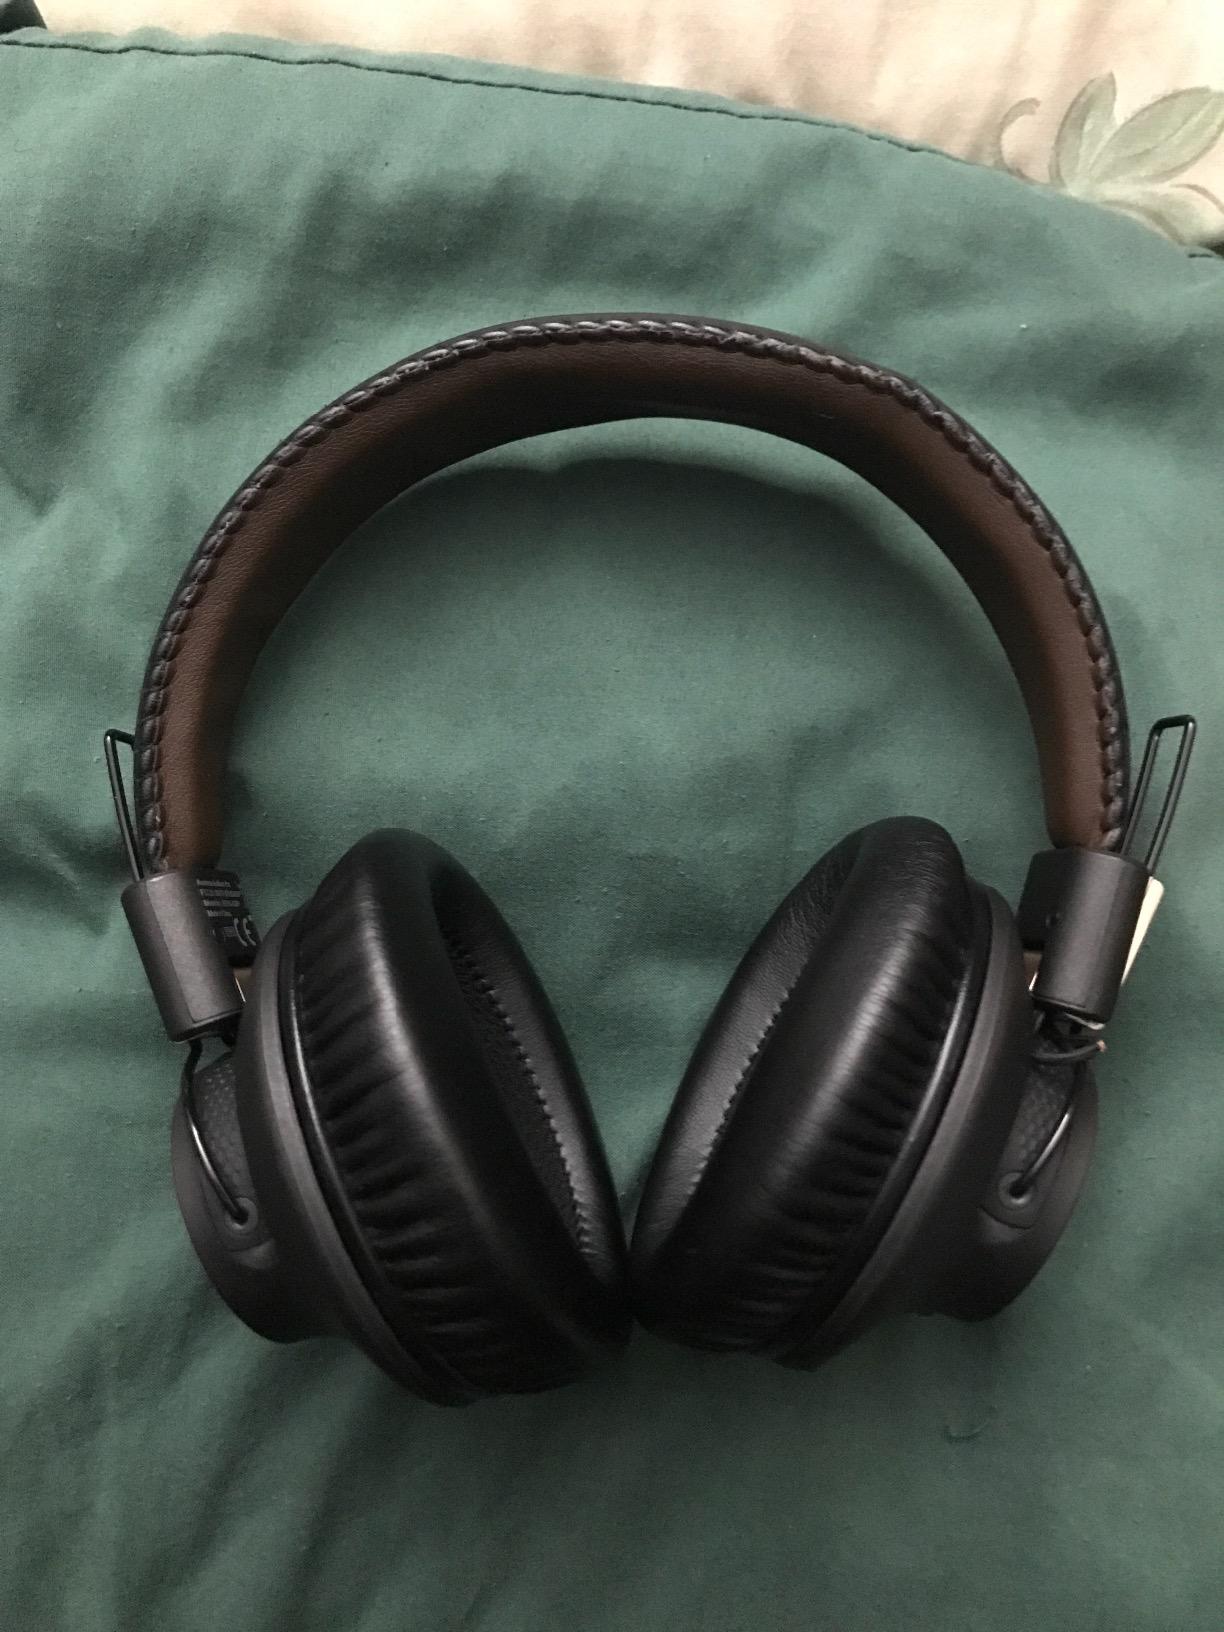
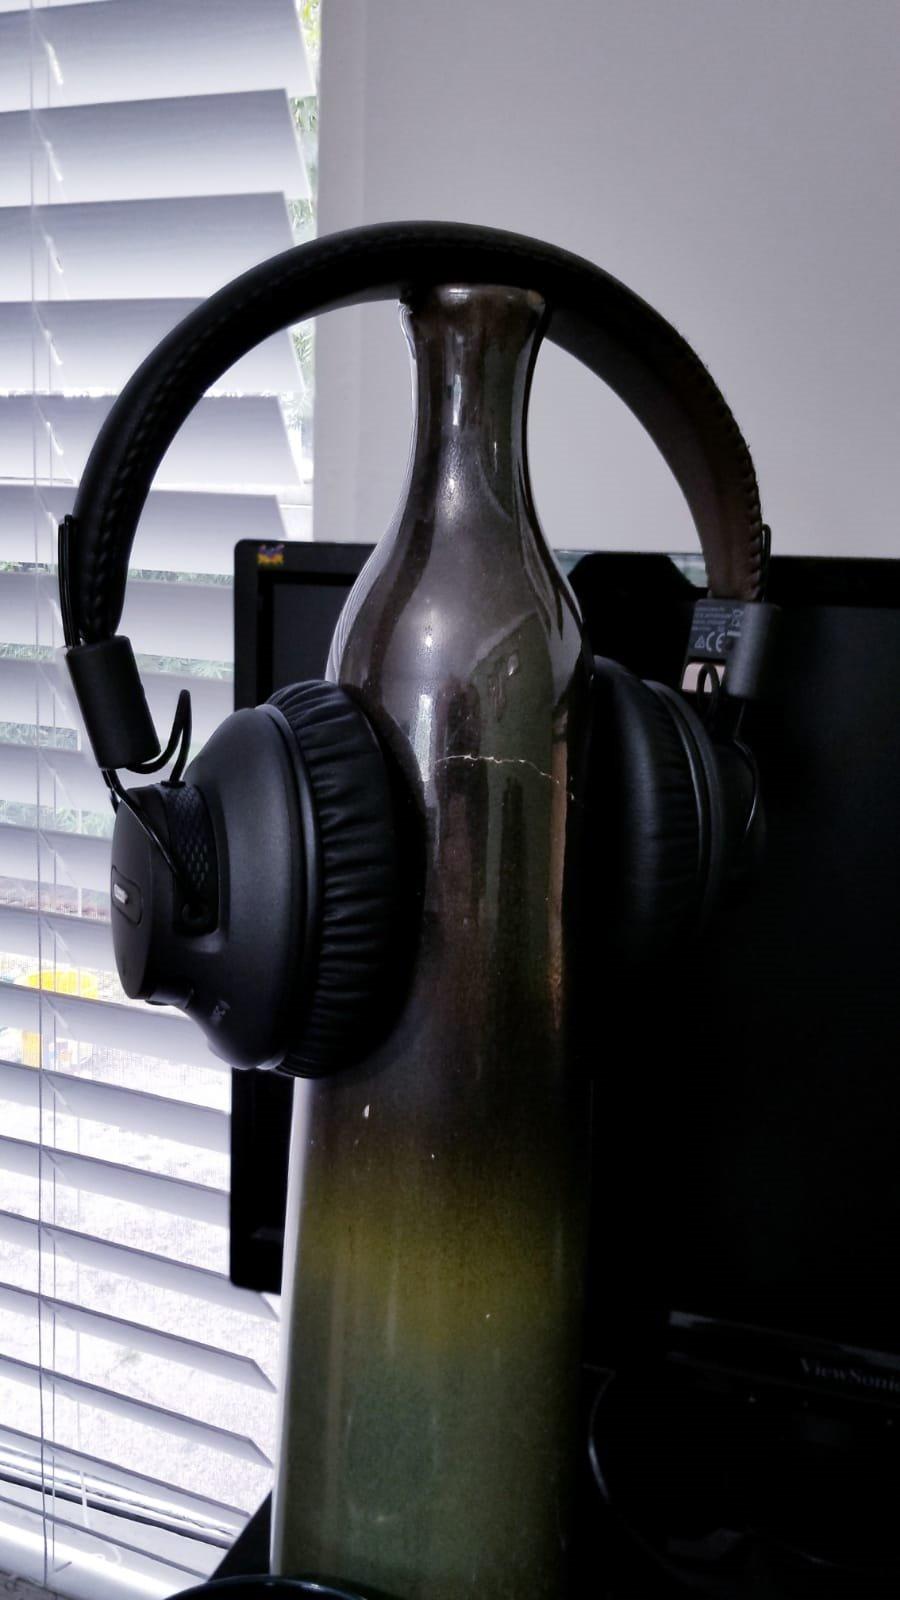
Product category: headphones
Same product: yes